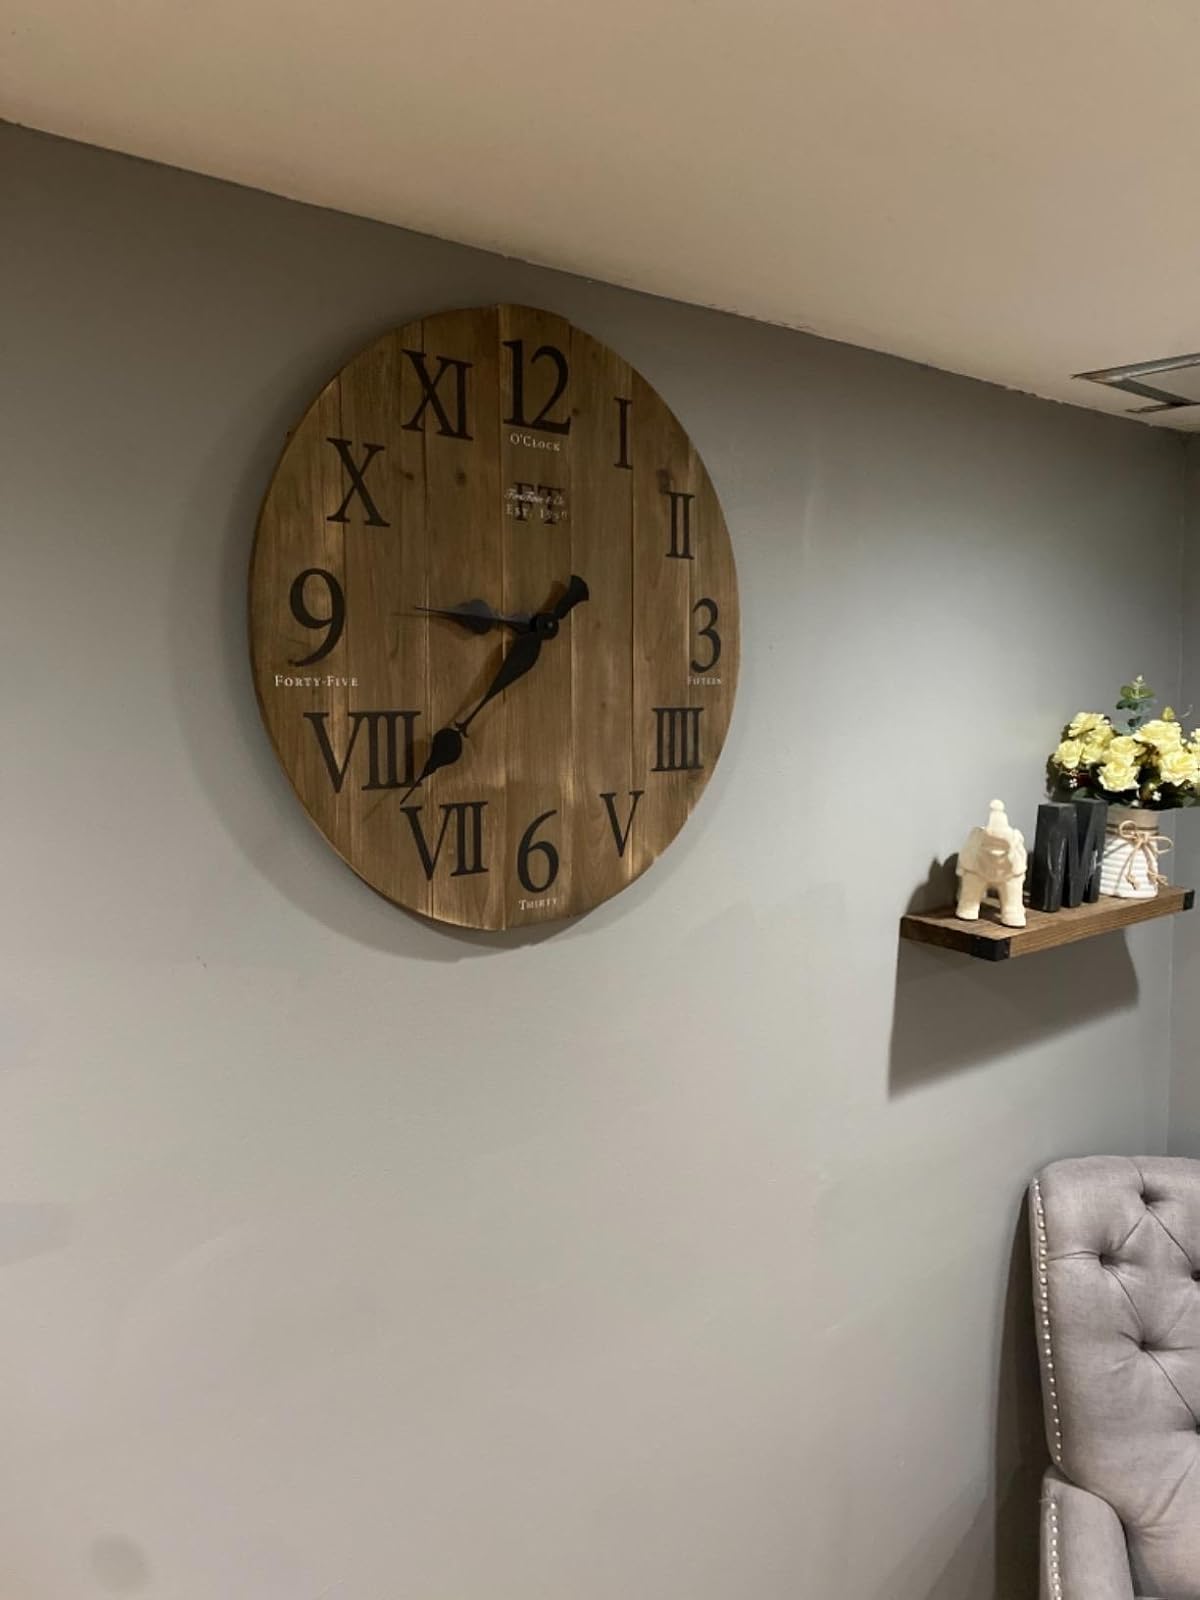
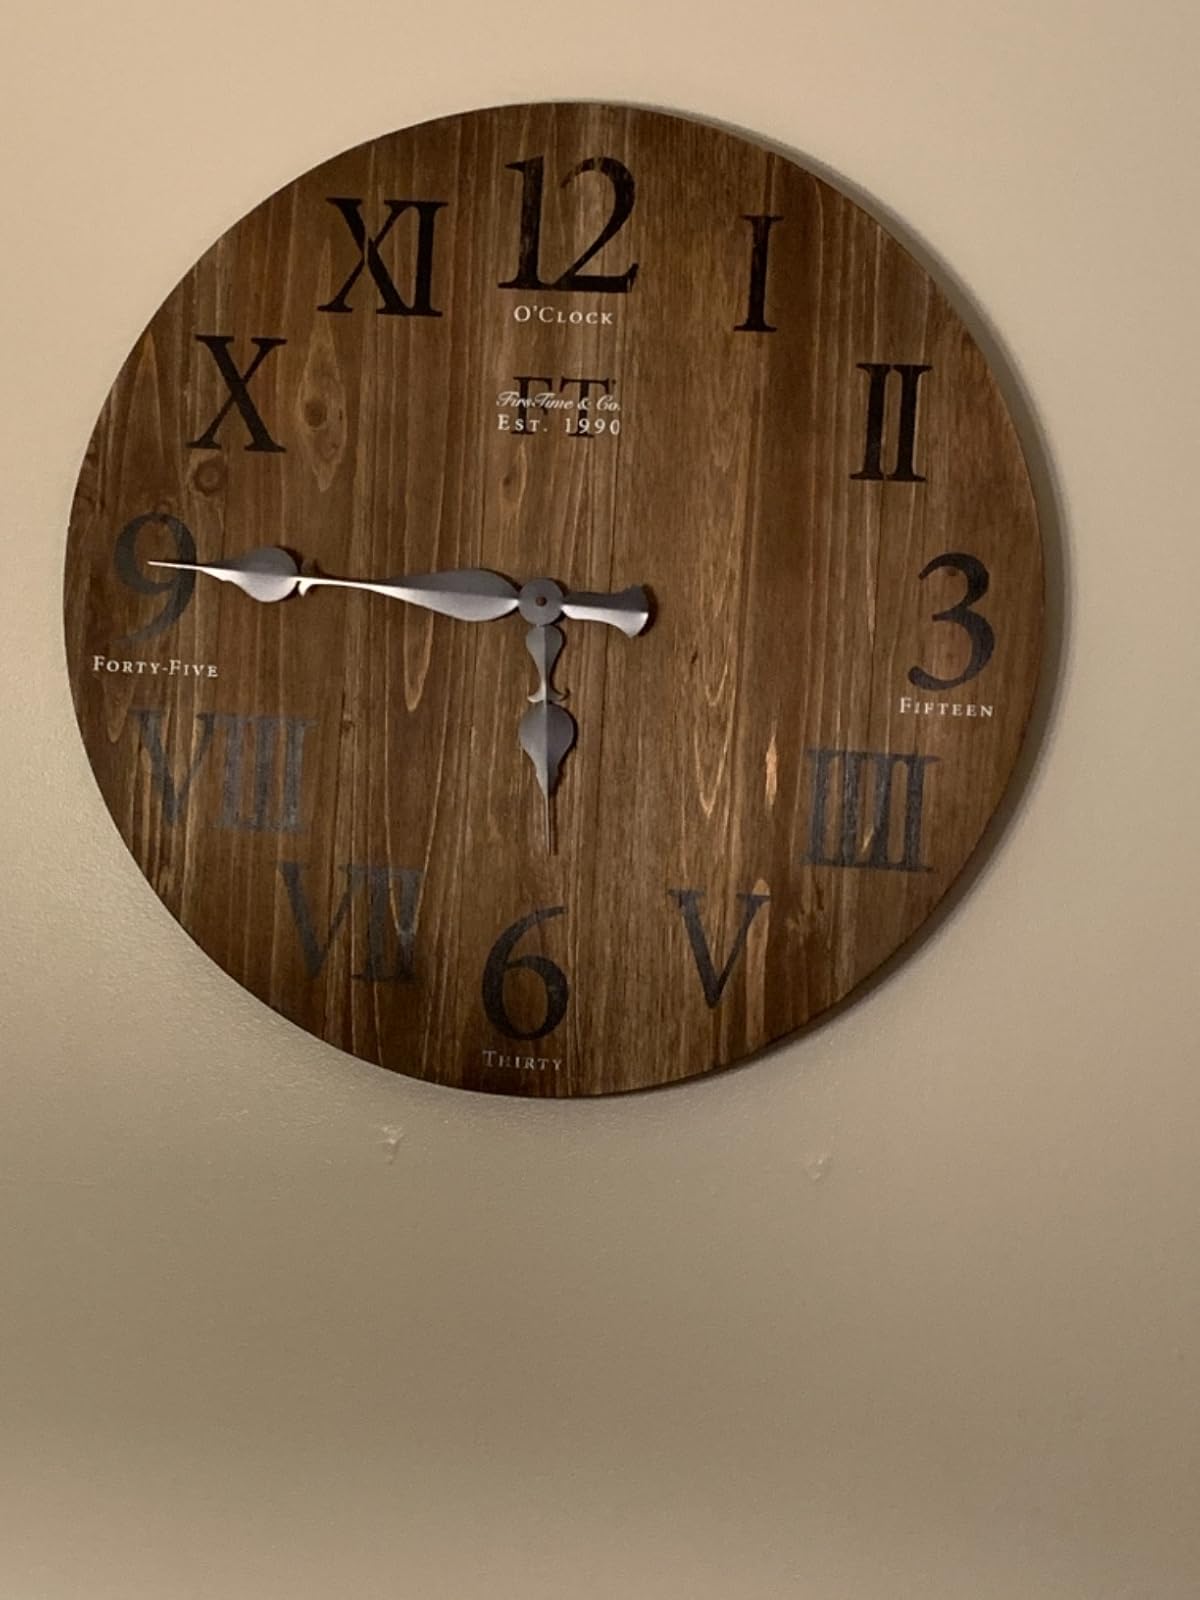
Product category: clock
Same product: yes